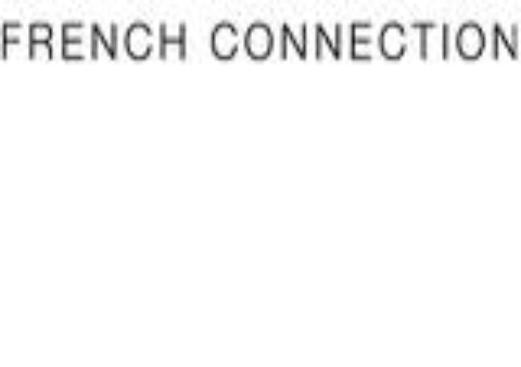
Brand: French Connection
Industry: Clothes